Bakolori Dam

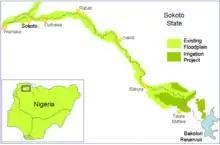
Sketch map of Sokoto River showing Bakolori Dam and irrigation project

The downstream floodplain farmers required large-scale water release before the growing season, with diminished flows later as they practiced flood recession agriculture. Dam operators were not sensitive to this need, releasing insufficient water at inappropriate times. The dam significantly decreased peak flows and the depth, duration and extent of flooding downstream during the wet season. It also reduced the total amount of water available for farming, since a large sheet of water in a hot and arid area loses much to evaporation. In the downstream areas, of a total of 19,000 hectares of floodplain land, the dam resulted in loss of 7,000 hectares of rice production and 5,000 hectares of dry season crops. This loss was partially offset by increases in lower-value millet and sorghum production, but 12,000 people were forced to move. The loss of agricultural output has been valued at US$7 million annually.